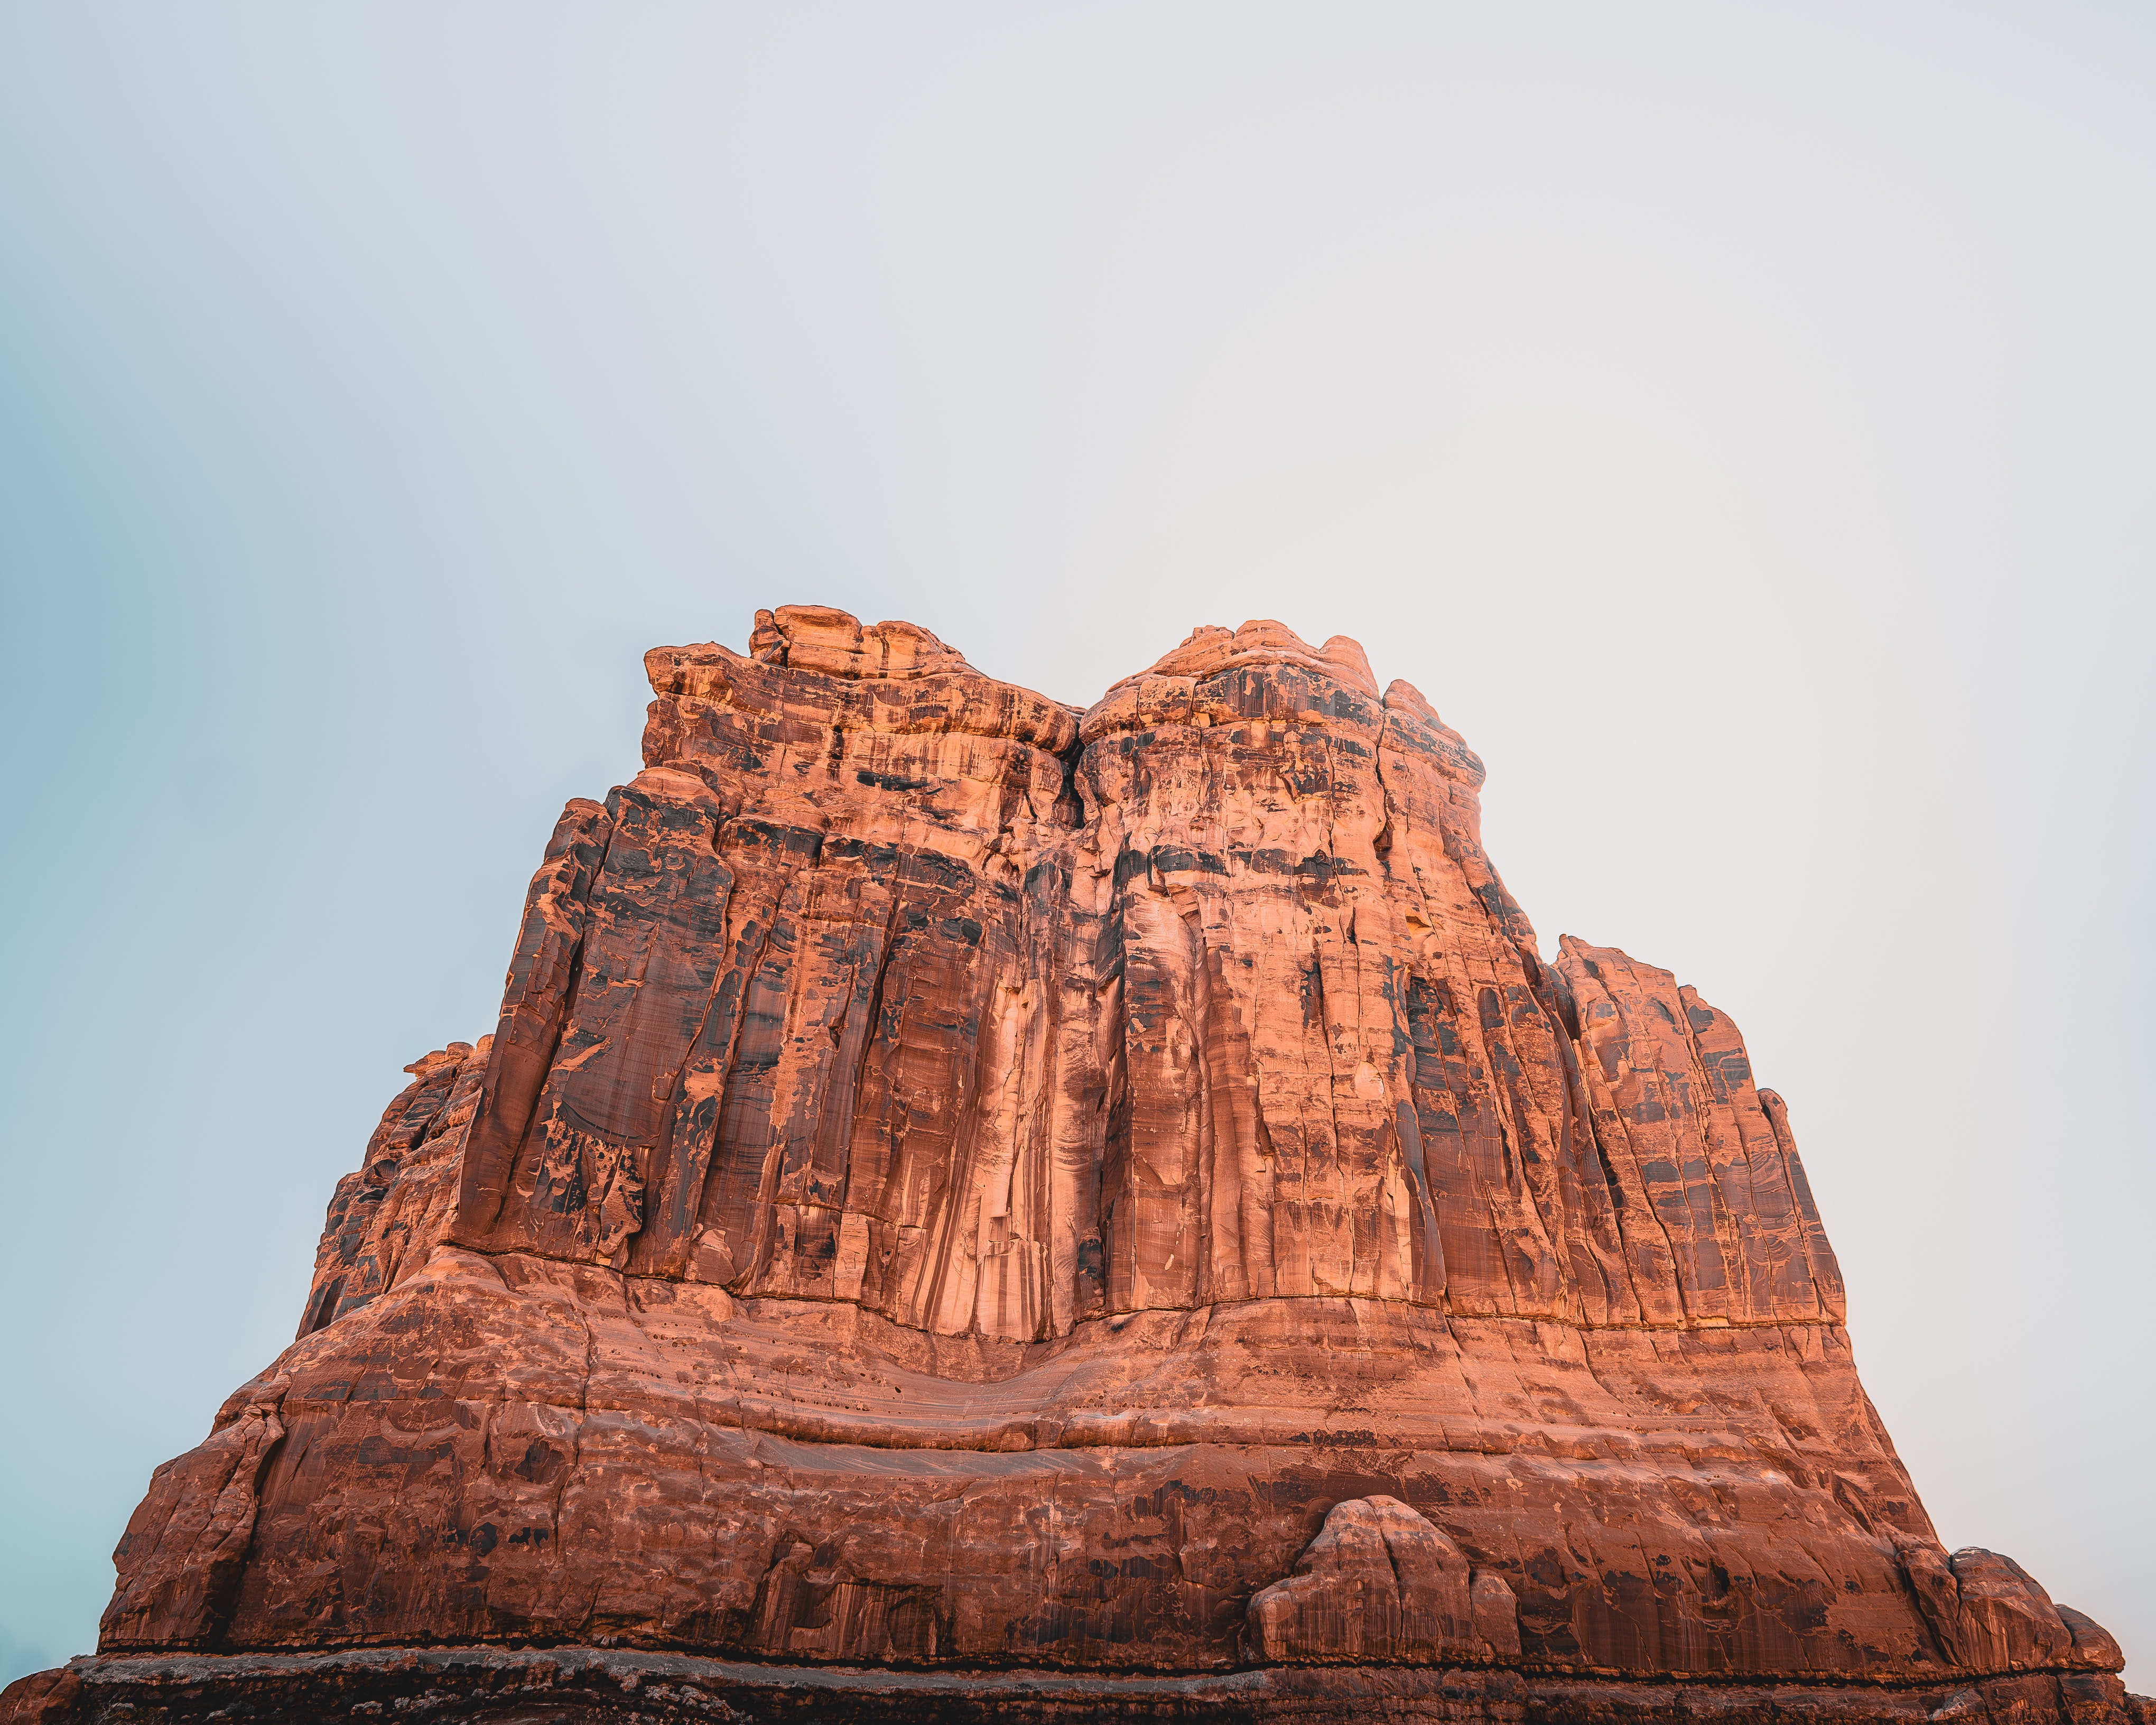
natural, sky, natural landscape, bedrock, mountain, terrain, landscape, formation, butte, outcrop, aeolian landform, horizon, klippe, plateau, monument, hill, escarpment, volcanic plug, arch, soil, rock, batholith, badlands, erosion, historic site, wadi, ancient history, fault, evening, makhtesh, cliff, desert, sand, valley, unesco world heritage site